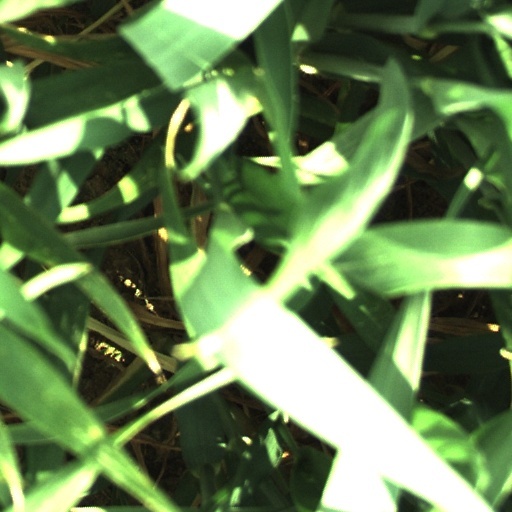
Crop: wheat